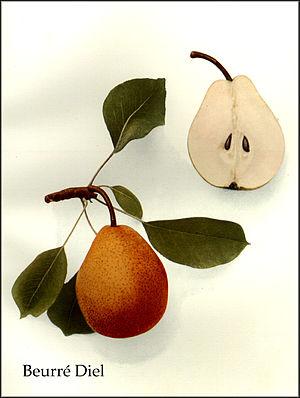
La Beurré Diel est une variété de poire. Comme son nom l'indique, cette poire fait partie de la variété des "beurrés".